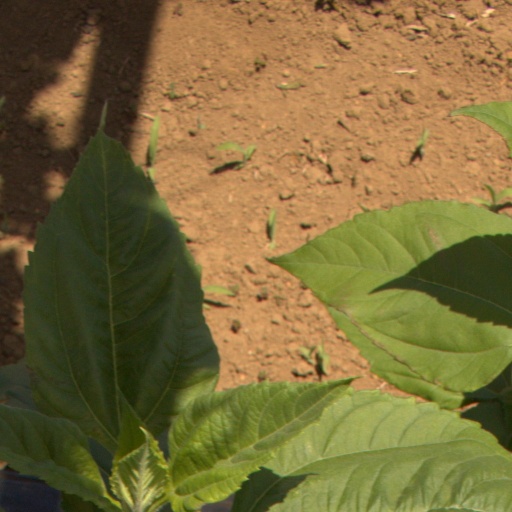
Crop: Jerusalem artichoke